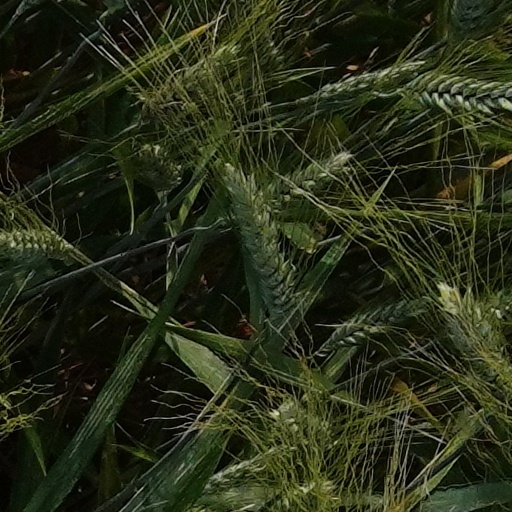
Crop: wheat